Adela Van Severen

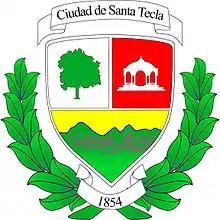
The coat of arms of Santa Tecla, El Salvador.

Adela Van Severen de Contreras (1909 – December 9, 2007) was a Salvadoran politician, recognized as the first woman to serve as mayor in all of El Salvador.